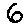
Label: 6